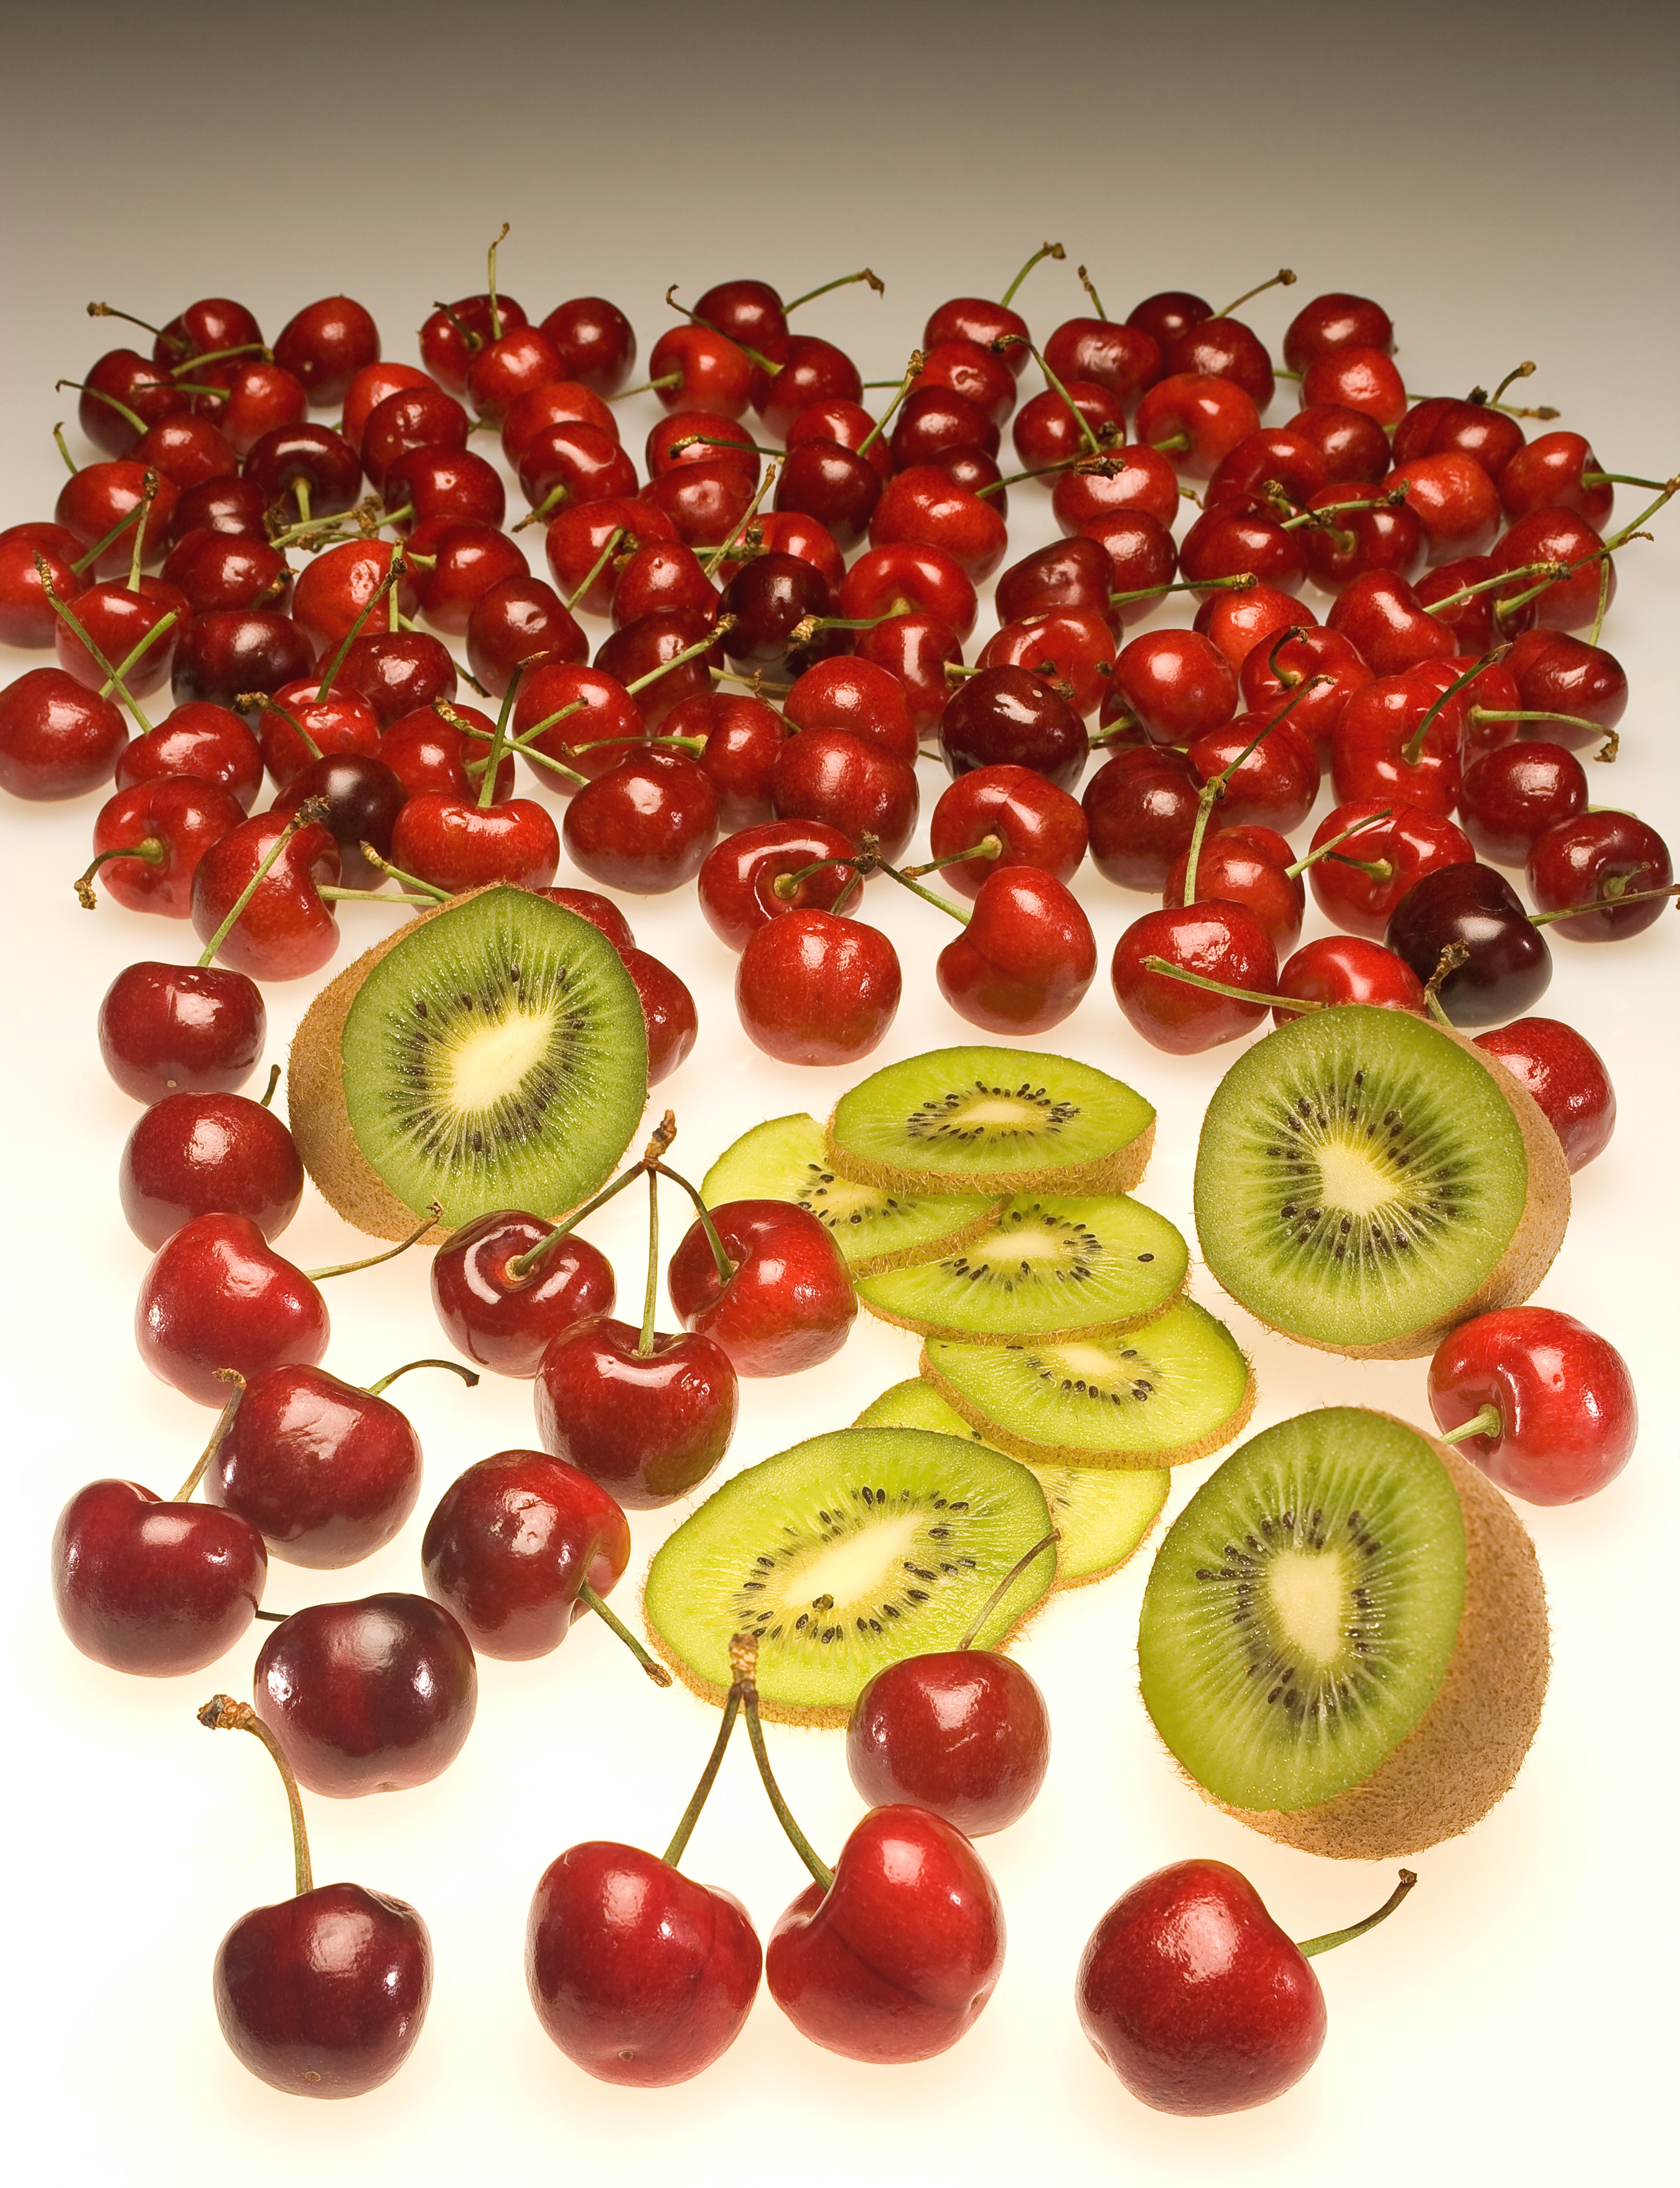
plant, fruit, ripe, food, produce, vegetable, healthy, kiwi, nutrition, stems, tasty, fruits, harvested, rose hip, flowering plant, sweet cherries, land plant